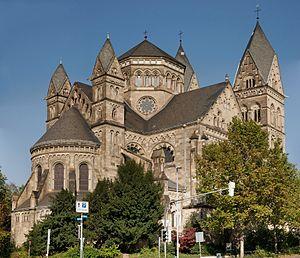
Ludwig Becker est un architecte allemand, actif de 1890 à 1940, qui s’illustra principalement dans l’architecture religieuse.